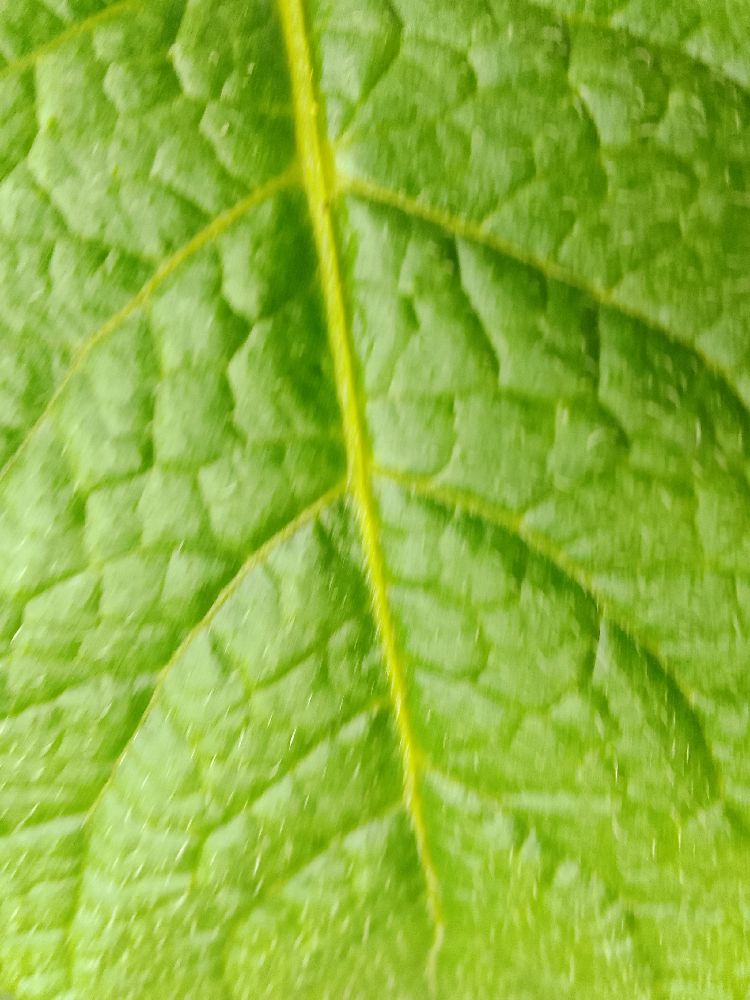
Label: Healthy